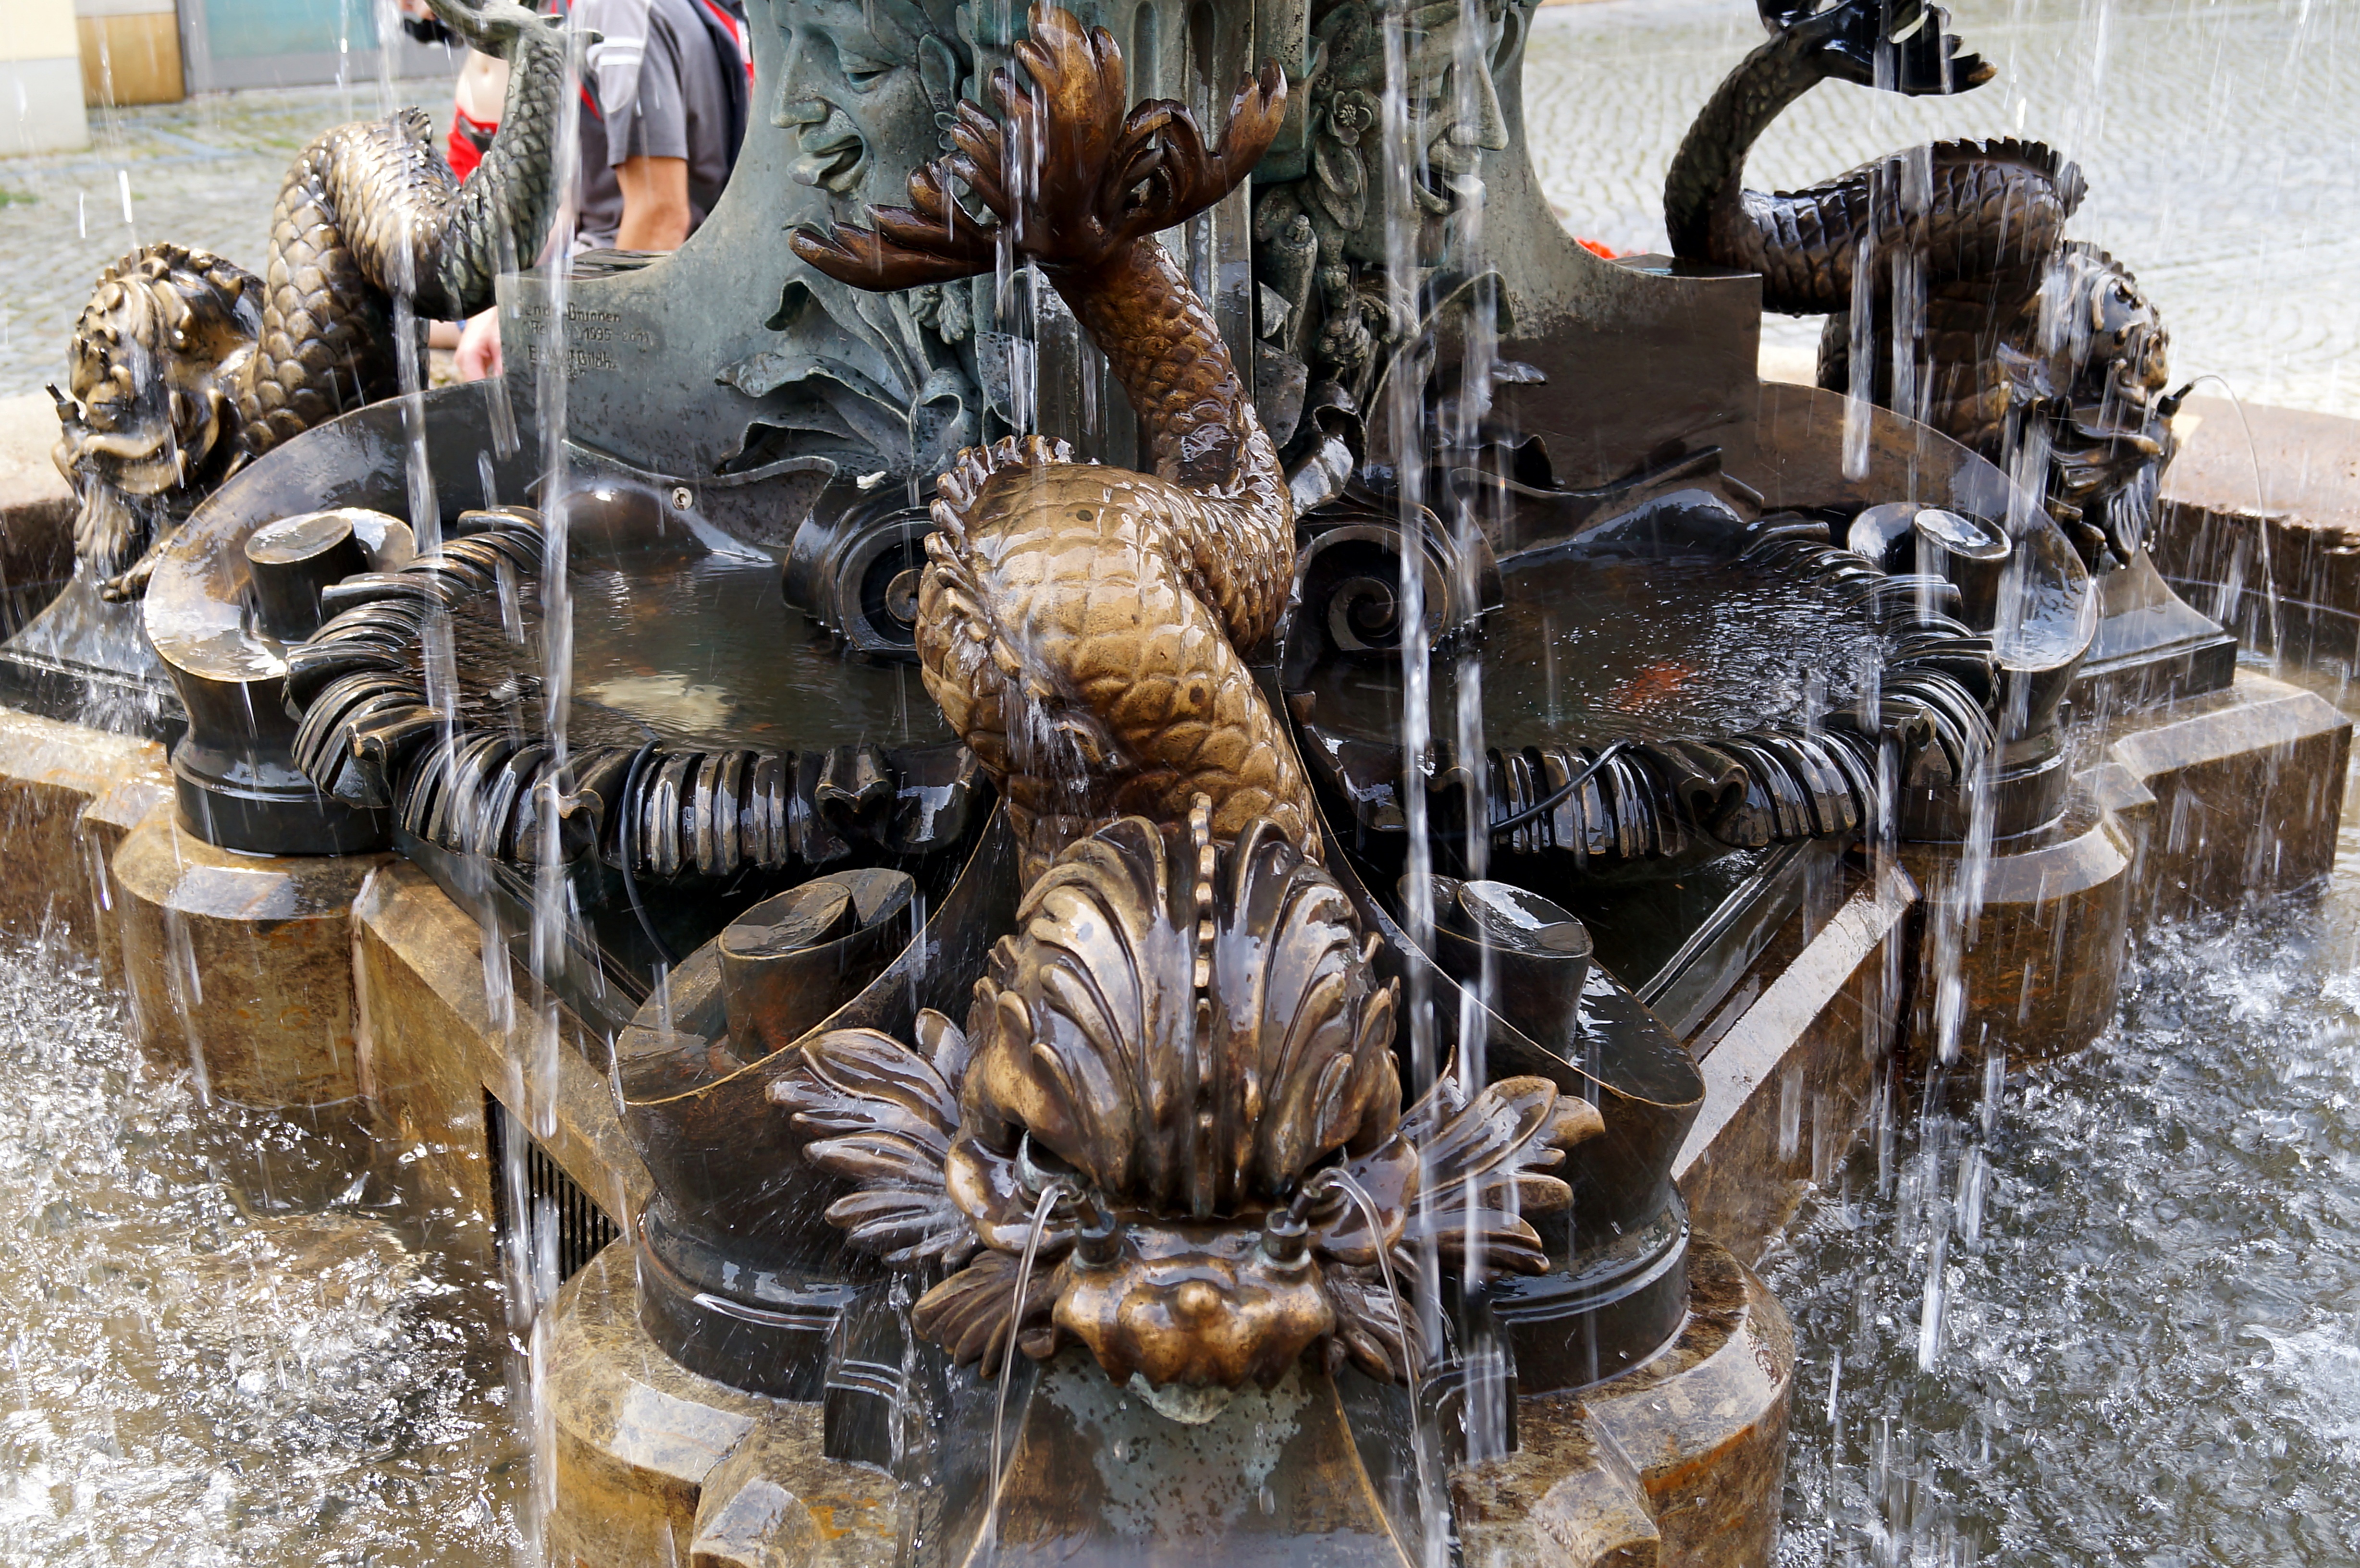
water, statue, vehicle, fish, sculpture, art, copper, fountain, carving, water feature